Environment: real
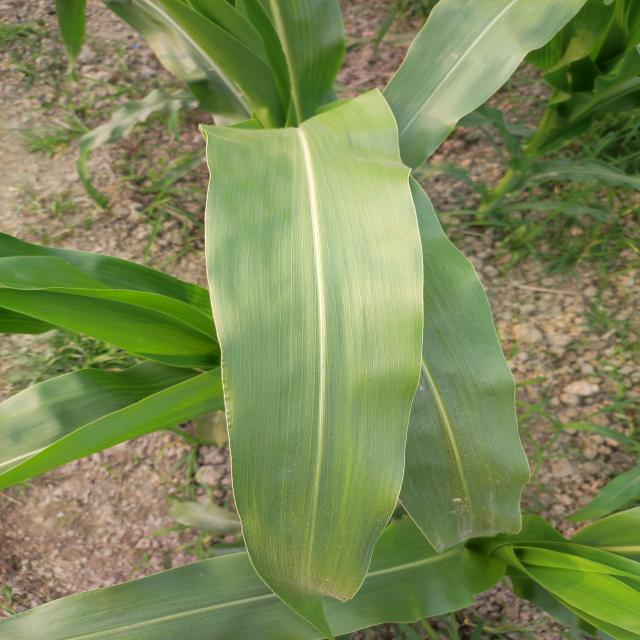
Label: healthy